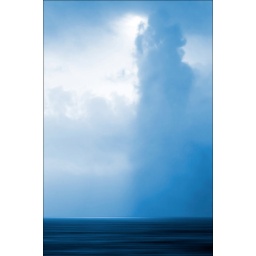
ocean storm in blue